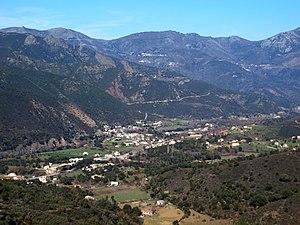
Castello-di-Rostino, Rustinu (Corse) - Vue de l'agglomération de Ponte-Novu dans la vallée du Golo
Castello-di-Rostino est une commune française située dans la circonscription départementale de la Haute-Corse et le territoire de la collectivité de Corse. Le village appartient à la piève de Rostino, en Castagniccia.